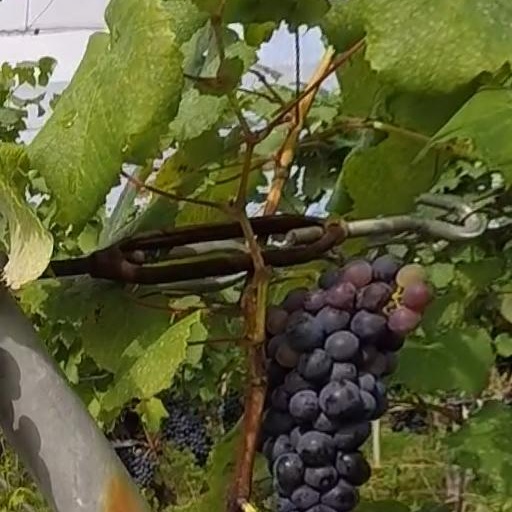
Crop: grape